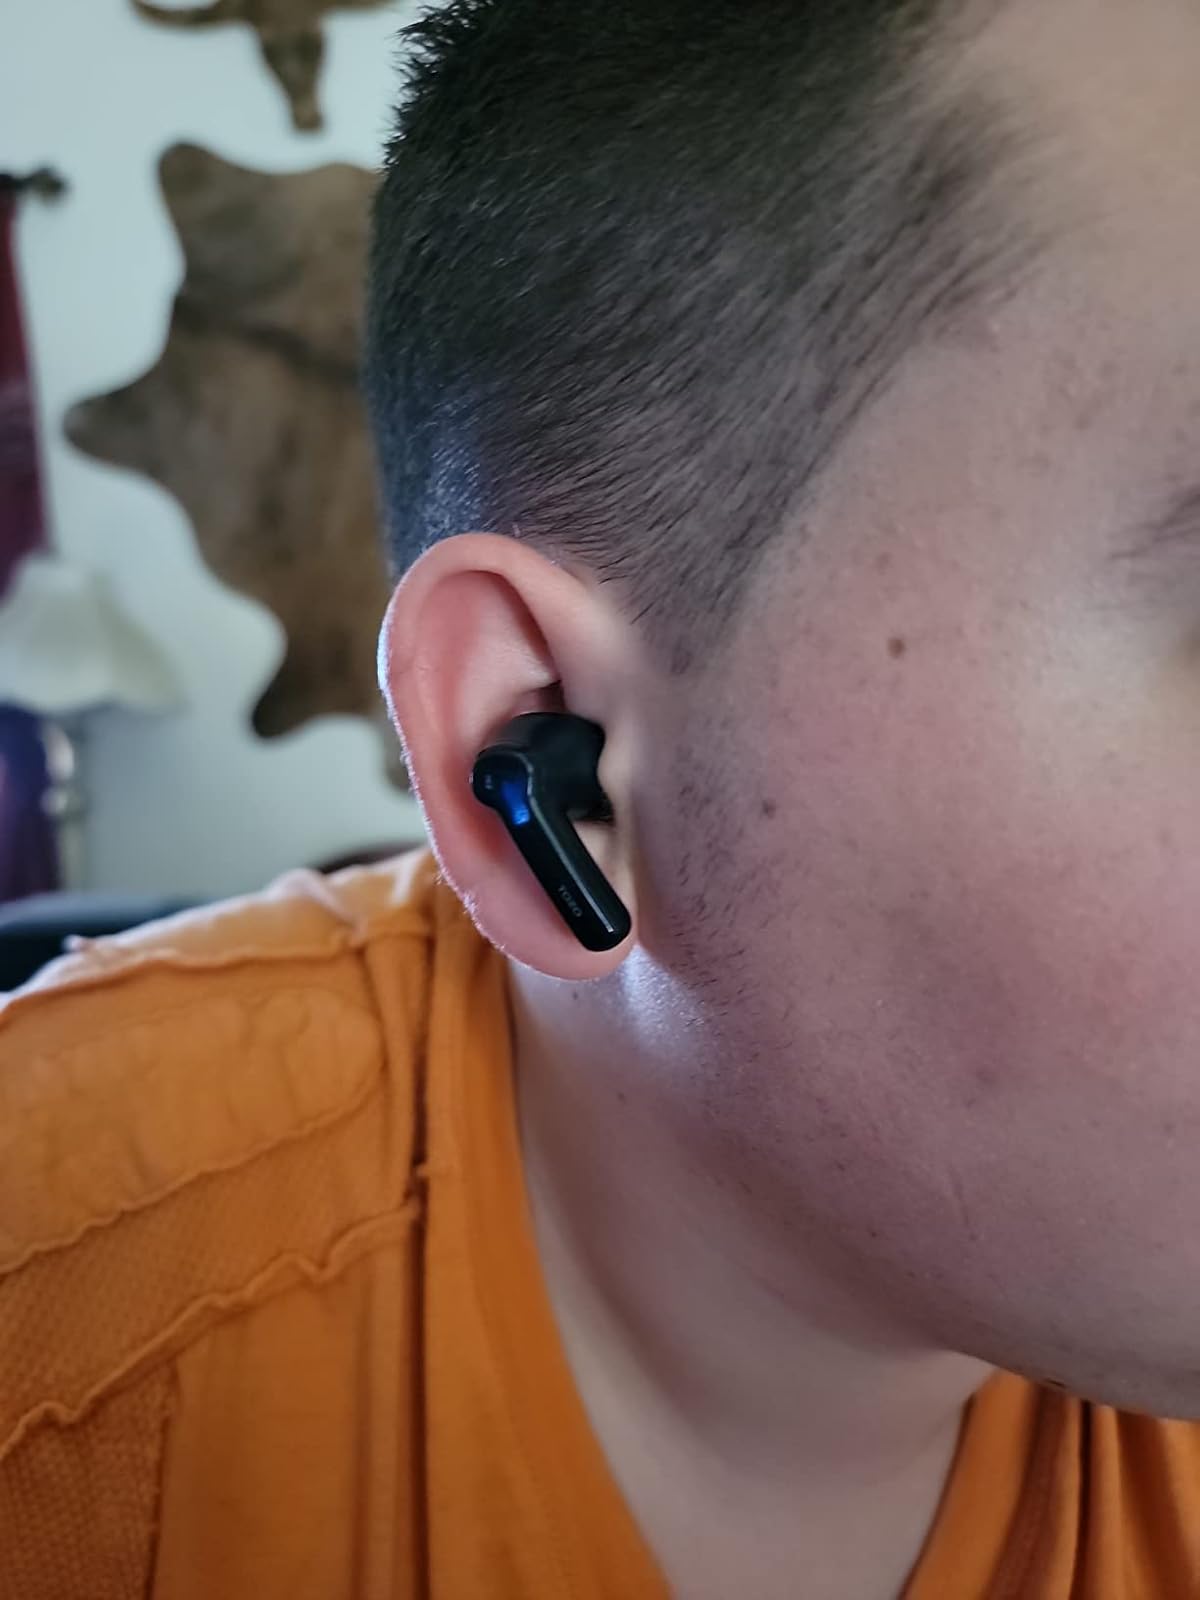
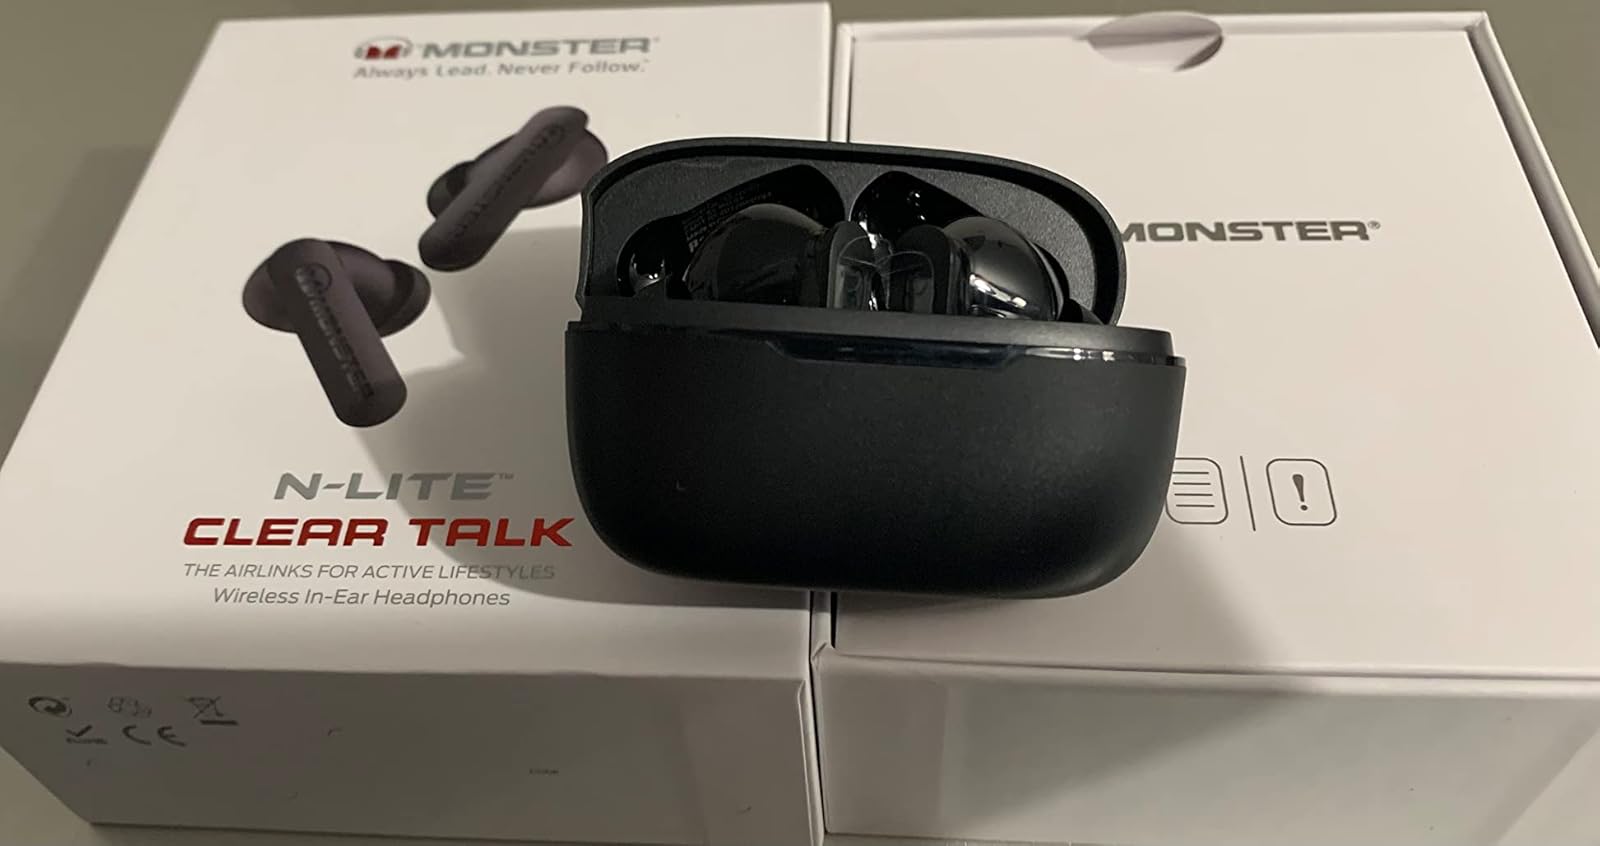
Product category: earbuds
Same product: no